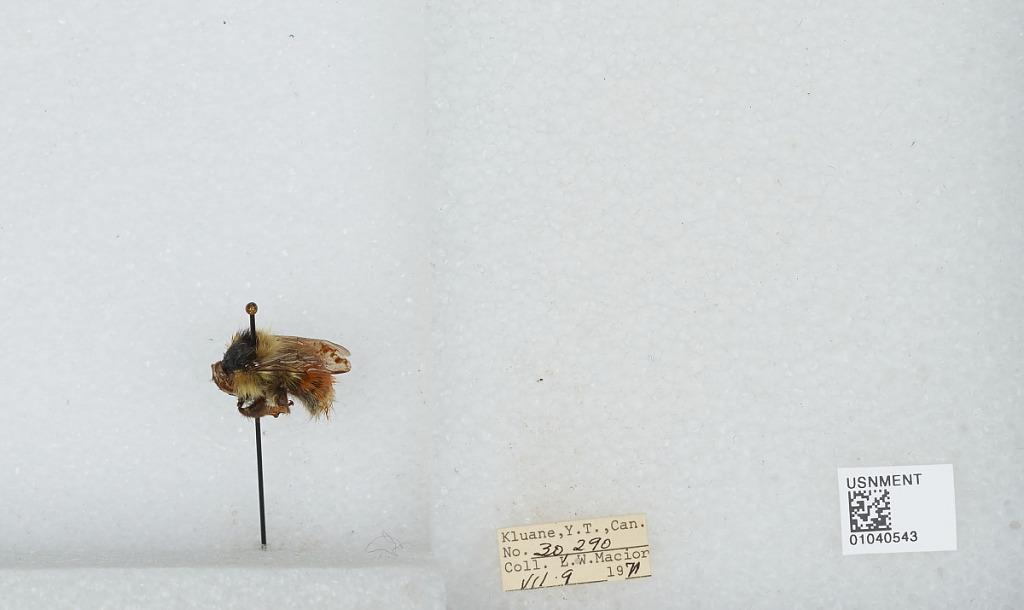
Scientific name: Bombus (Pyrobombus) sylvicola Kirby
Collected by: L. Macior
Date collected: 1971-7-9
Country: Canada
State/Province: Yukon Territory
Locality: Kluane
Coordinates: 60.75, -139.5